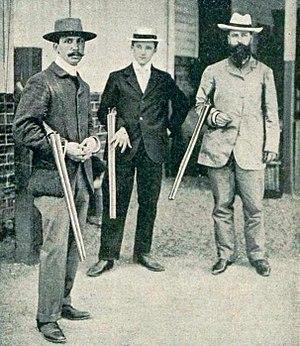
Justinien Clary dit le comte Clary, né le 20 avril 1860 à Paris où il meurt le 14 juin 1933, est un champion de tir français connu également pour avoir présidé le Comité olympique français de 1913 à 1933 et le comité d'organisation des Jeux Olympiques de Paris en 1924.
Neuf épreuves de tir ont été organisées lors des Jeux olympiques de 1900 à Paris. Elles se sont déroulées au camp militaire de Satory et ont rassemblé 72 participants appartenant à 8 nations.
Roger de Barbarin, de son nom complet Émile Roger Thomas de Barbarin, né le 4 juin 1860 à Paris 16ᵉ et mort le 4 mars 1925 à Paris, est un tireur sportif, premier champion olympique de sa catégorie, et seul français à ce jour.
René Guyot est un tireur français.